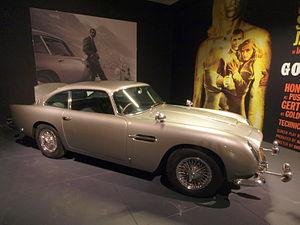
John Stears est un expert britannique en effets spéciaux de cinéma, lauréat de deux Oscar des meilleurs effets visuels pour James Bond 007 Opération Tonnerre et Star Wars, épisode IV : Un nouvel espoir. Il est créateur entre autres des célèbres Aston Martin DB5 James Bond 007 pour Goldfinger, et des sabres laser, et robots R2-D2 et C-3PO de Star Wars de George Lucas...
L'Aston Martin DB5 est une voiture de sport GT de luxe du constructeur automobile britannique Aston Martin, produite à 1 021 exemplaires entre 1963 et 1965. Déclinée en coupé et en cabriolet, puis en série limitée break de chasse, réalisée par le carrossier italien Carrozzeria Touring, elle succède à la DB4 et précède la DB6. Elle devient une des voitures les plus célèbres et emblématiques du cinéma en tant que première voiture à gadget du célèbre agent secret britannique James Bond 007 dans 8 films de la saga : Goldfinger, Opération Tonnerre, GoldenEye, Demain ne meurt jamais, Casino Royale, Skyfall, 007 Spectre, et Mourir peut attendre.
James Bond [ d͡ʒeɪmz bɒnd], également connu par son matricule 007, est un personnage de fiction créé en 1953 par l'écrivain et ancien espion britannique Ian Fleming dans le roman Casino Royale.